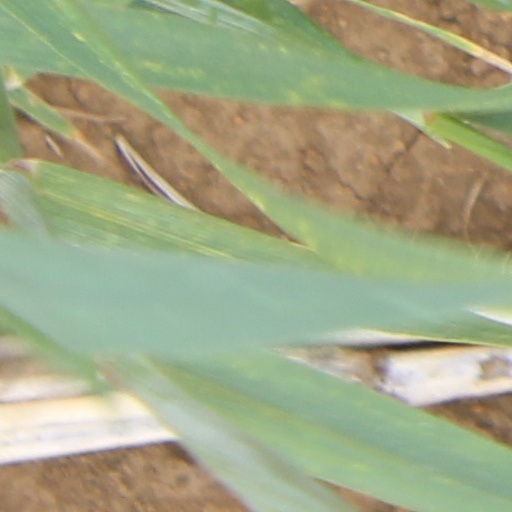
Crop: wheat